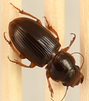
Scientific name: Cratacanthus dubius
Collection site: North Sterling NEON (STER), plot STER_029